Answer in natural language. Considering the relative positions, where is Window (highlighted by a blue box) with respect to Doorway (highlighted by a green box)? Choose between the following options: right or left
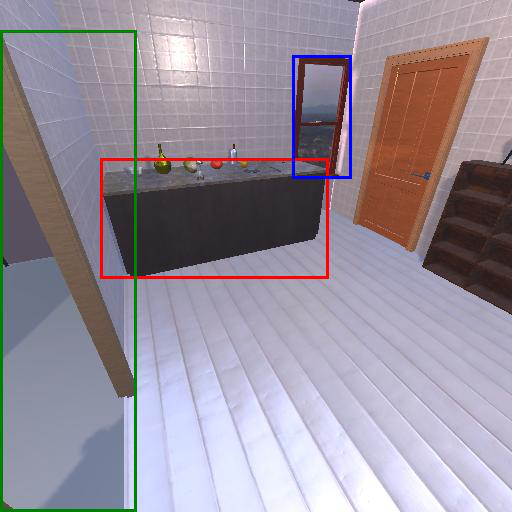
<answer>right</answer>